Geoffrey Fisher

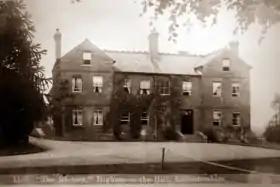
Fisher's birthplace, the rectory, Higham on the Hill

Fisher was born at the rectory, Higham on the Hill, Leicestershire, youngest of the ten children of the Rev Henry Fisher and his wife Katherine, "née" Richmond. A Fisher had served as rector of Higham since 1772: Henry Fisher's father and grandfather had preceded him; his eldest son, Legh, later held the post. After a short time in the Higham village school Fisher was sent to Lindley Lodge, a local preparatory school and in September 1901, having gained a scholarship, he entered Marlborough College, a public school in Wiltshire. He was greatly influenced by the headmaster, Frank Fletcher, an inspiring teacher, under whose guidance he did well both academically and in sport.